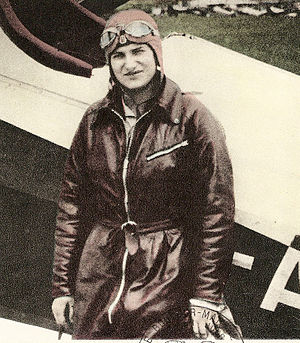
Hélène Boucher / Biografi / Piloten
Hélène Boucher i 1933.
Hélène Boucher var en fransk pilot. Hun er mest kendt for at have sat flere fartrekorder. Men hun huskes også for sin kamp for kvinders stemmeret.